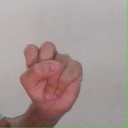
अक्षर: स